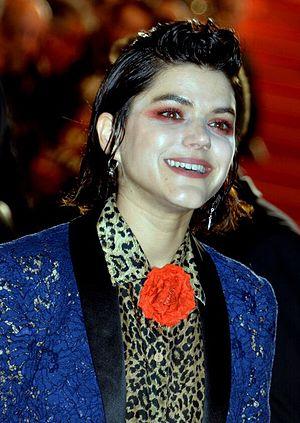
Soko au festival de Cannes